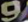
Number: 9